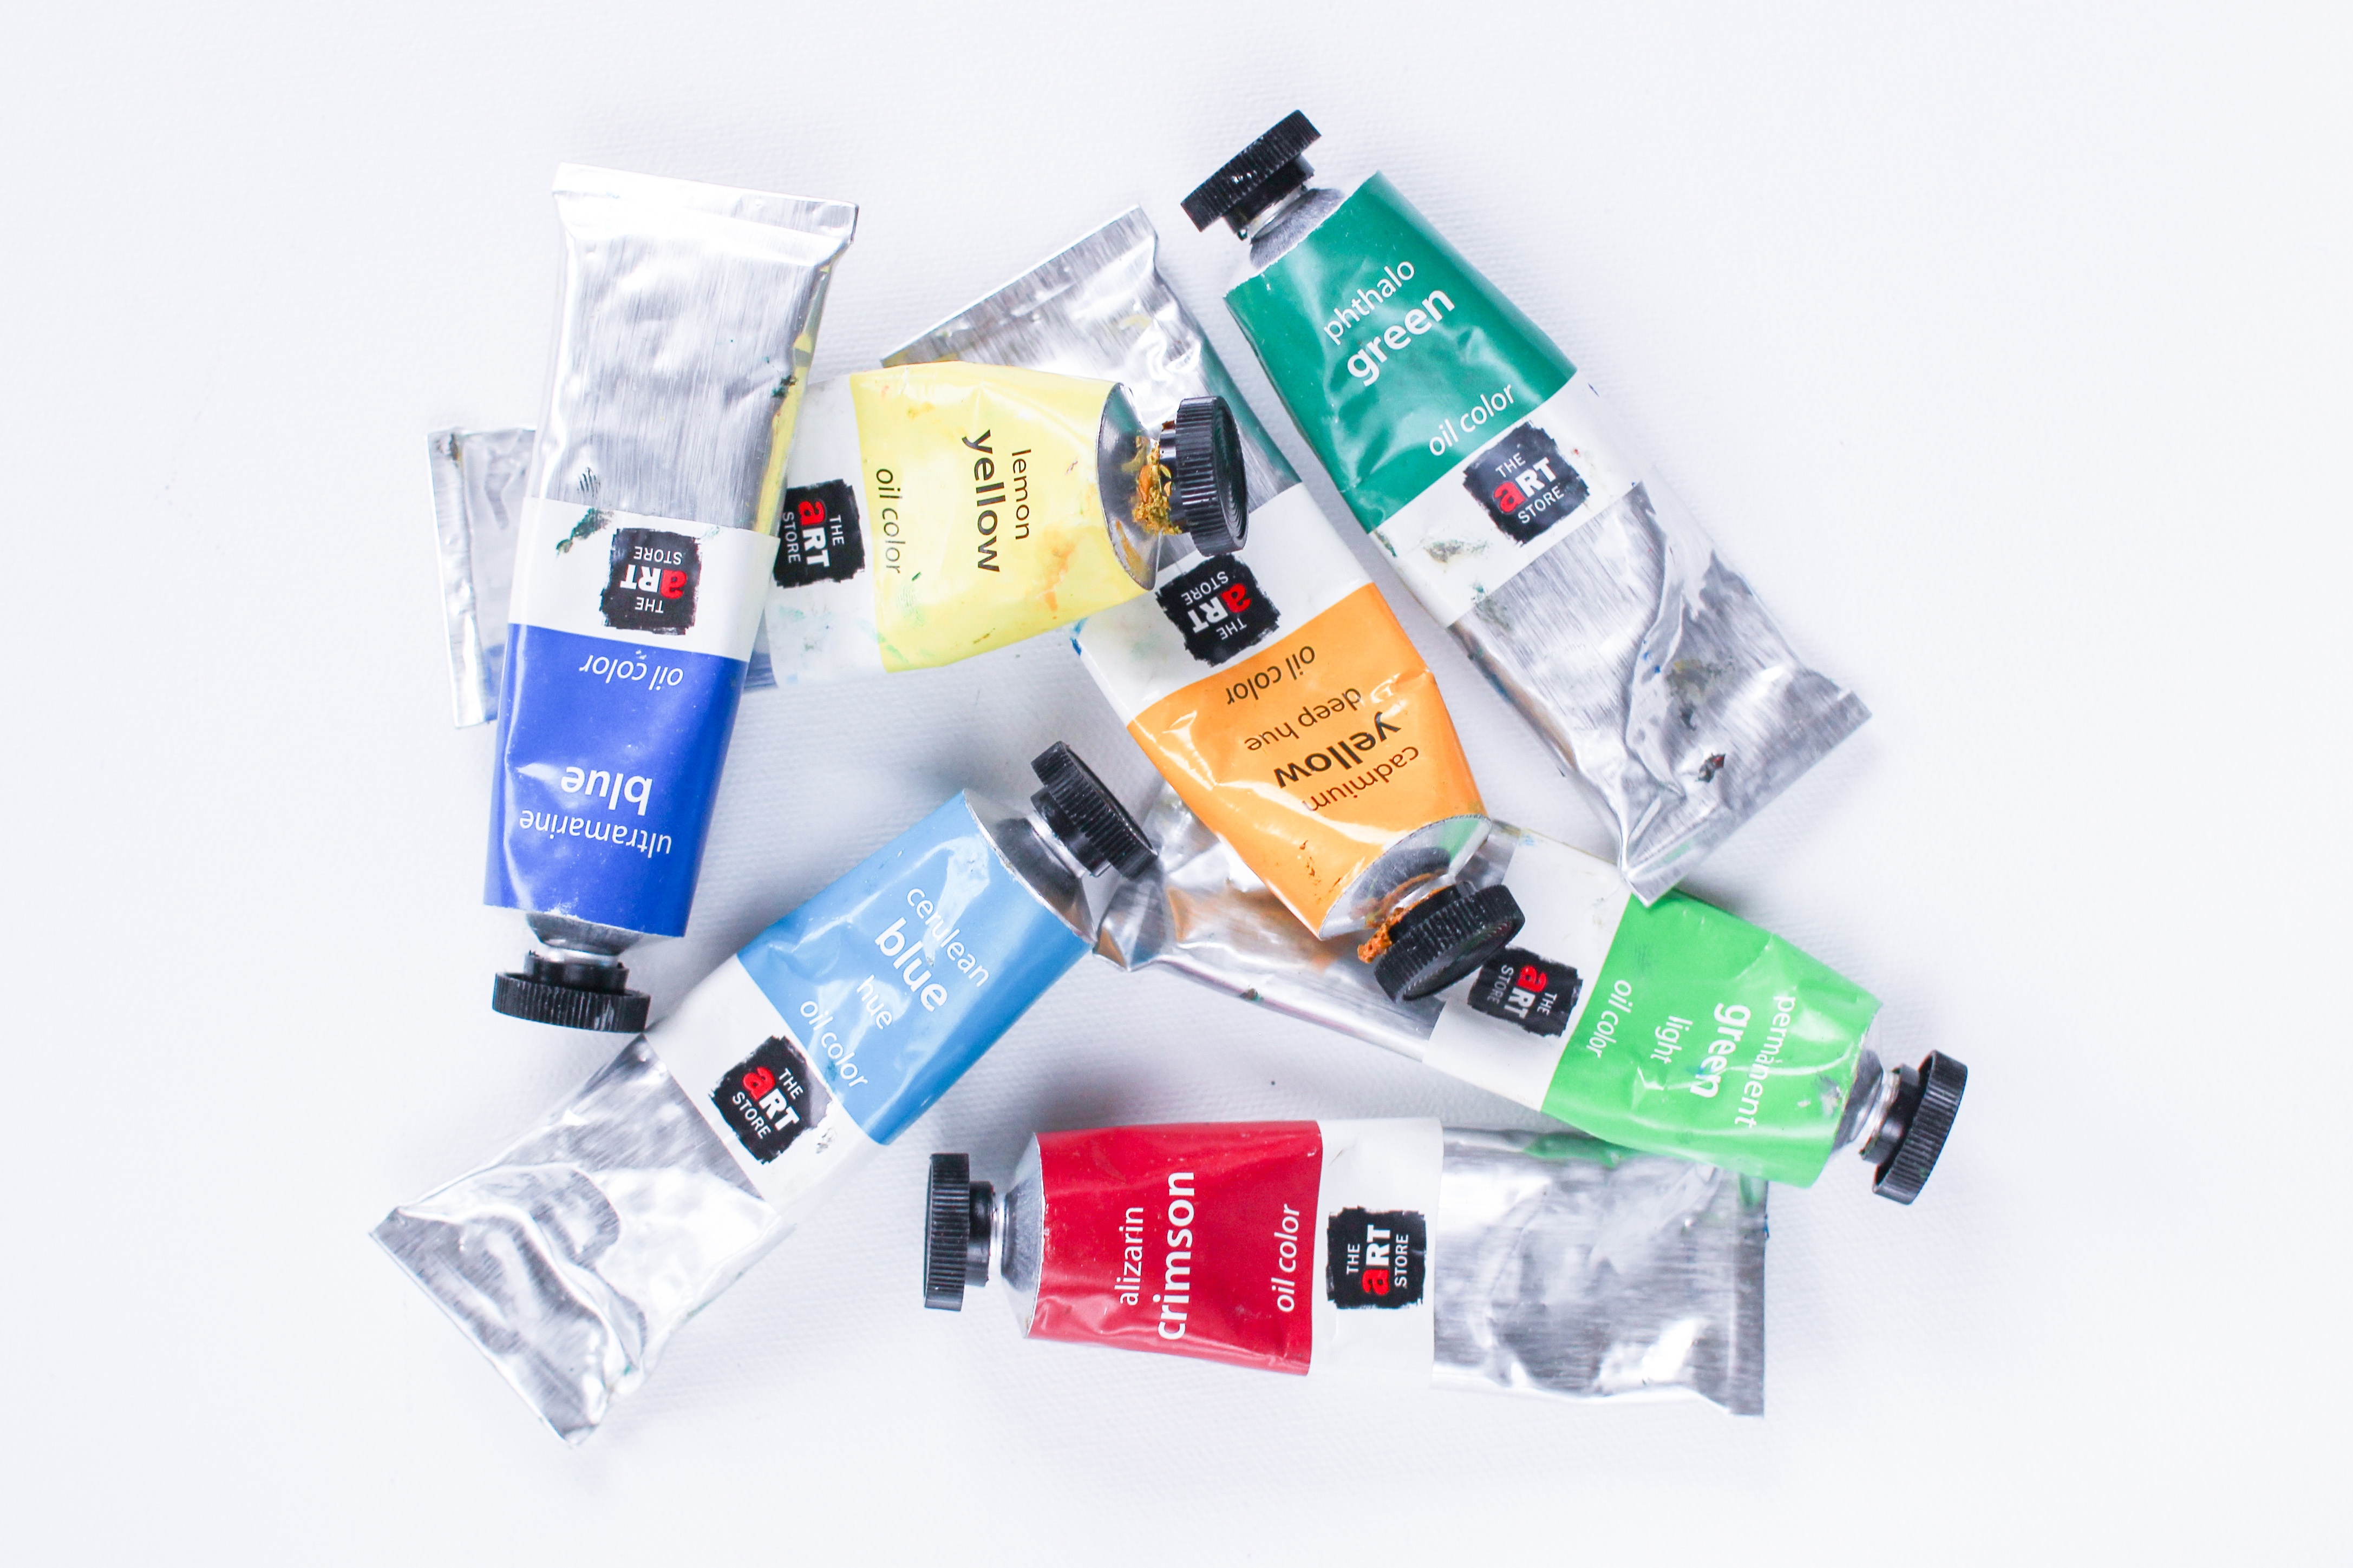
hand, product, plastic wrap